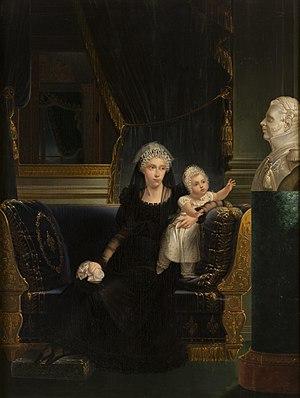
Louise Marie Thérèse d’Artois, petite-fille de France, est une princesse de la famille royale de France, membre de la maison de Bourbon, née à Paris, au palais de l’Élysée le 21 septembre 1819 et morte à Venise le 1ᵉʳ février 1864, fille de Charles-Ferdinand d’Artois, duc de Berry et de Caroline de Naples et de Sicile.